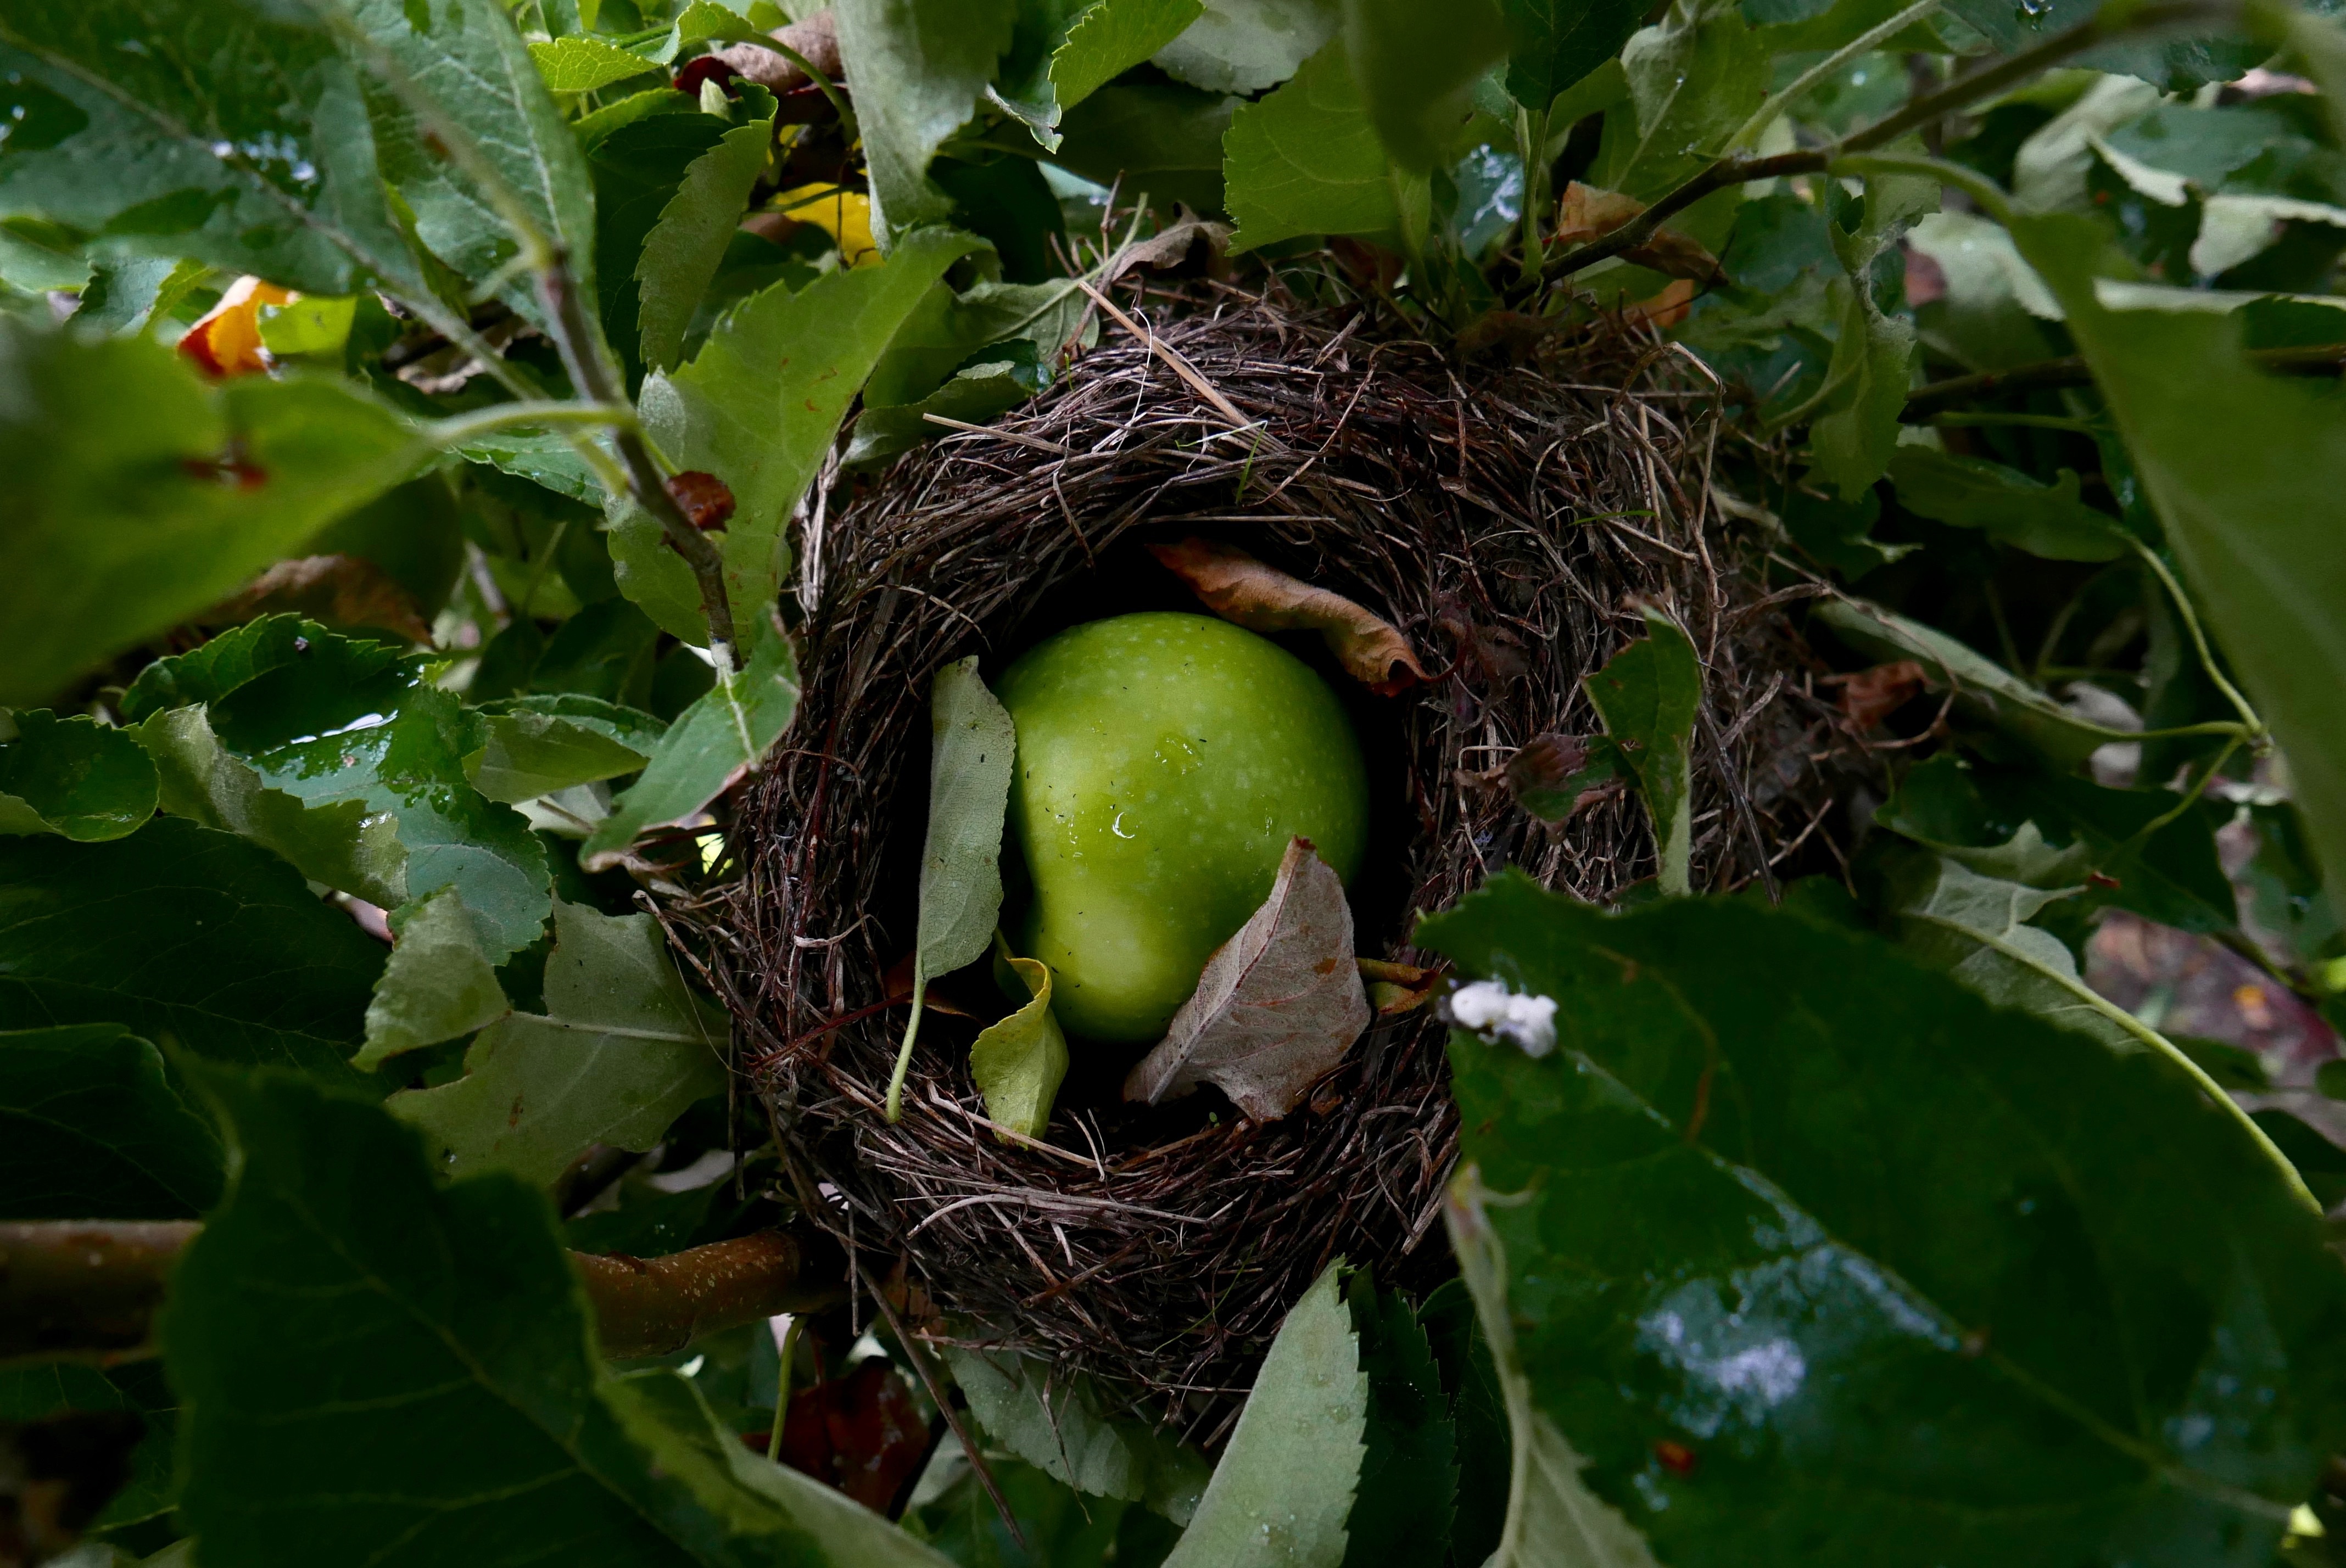
tree, branch, bird, plant, leaf, flower, food, green, jungle, produce, botany, flora, rainforest, bird nest, nest, flowering plant, land plant